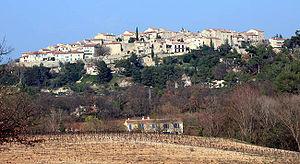
Grambois est une commune française située dans le département de Vaucluse, en région Provence-Alpes-Côte d'Azur.